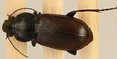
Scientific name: Amara alpina
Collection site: Niwot Ridge NEON (NIWO), plot NIWO_006